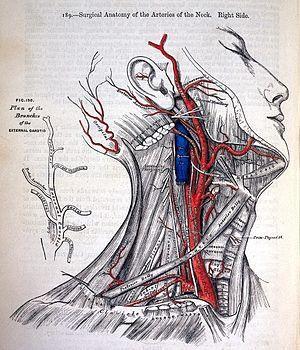
Wellcome Collection est un musée et une bibliothèque situés à Londres, présentant un mélange d'artefacts médicaux et d'œuvres d'art originales explorant des idées sur les liens entre la médecine, la vie et l'art. Fondée en 2007, Wellcome Collection attire plus de 500 000 visiteurs par an. Le lieu propose aux visiteurs des expositions et des collections contemporaines et historiques, des événements publics animés, la bibliothèque Wellcome, un café, une librairie et des salles de conférence.